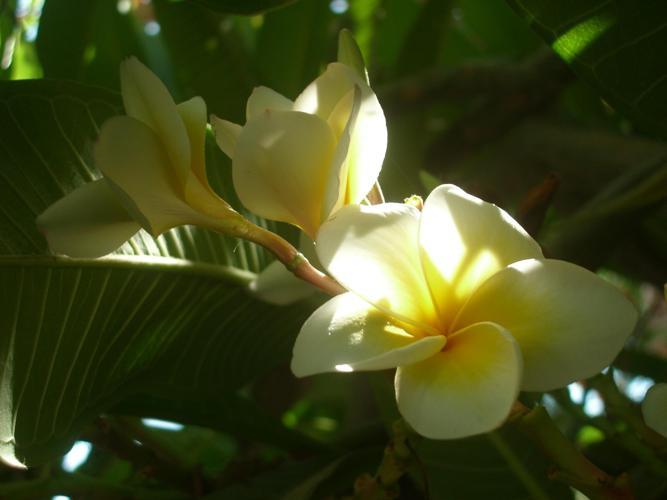
Label: frangipani